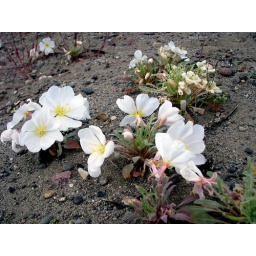
Oenothera sp; &amp;quot;Evening Primrose&amp;quot;Large white flowers are night-fragrant.These were alongside the road near the town of Nixon, Nevada.May 8, 2010.